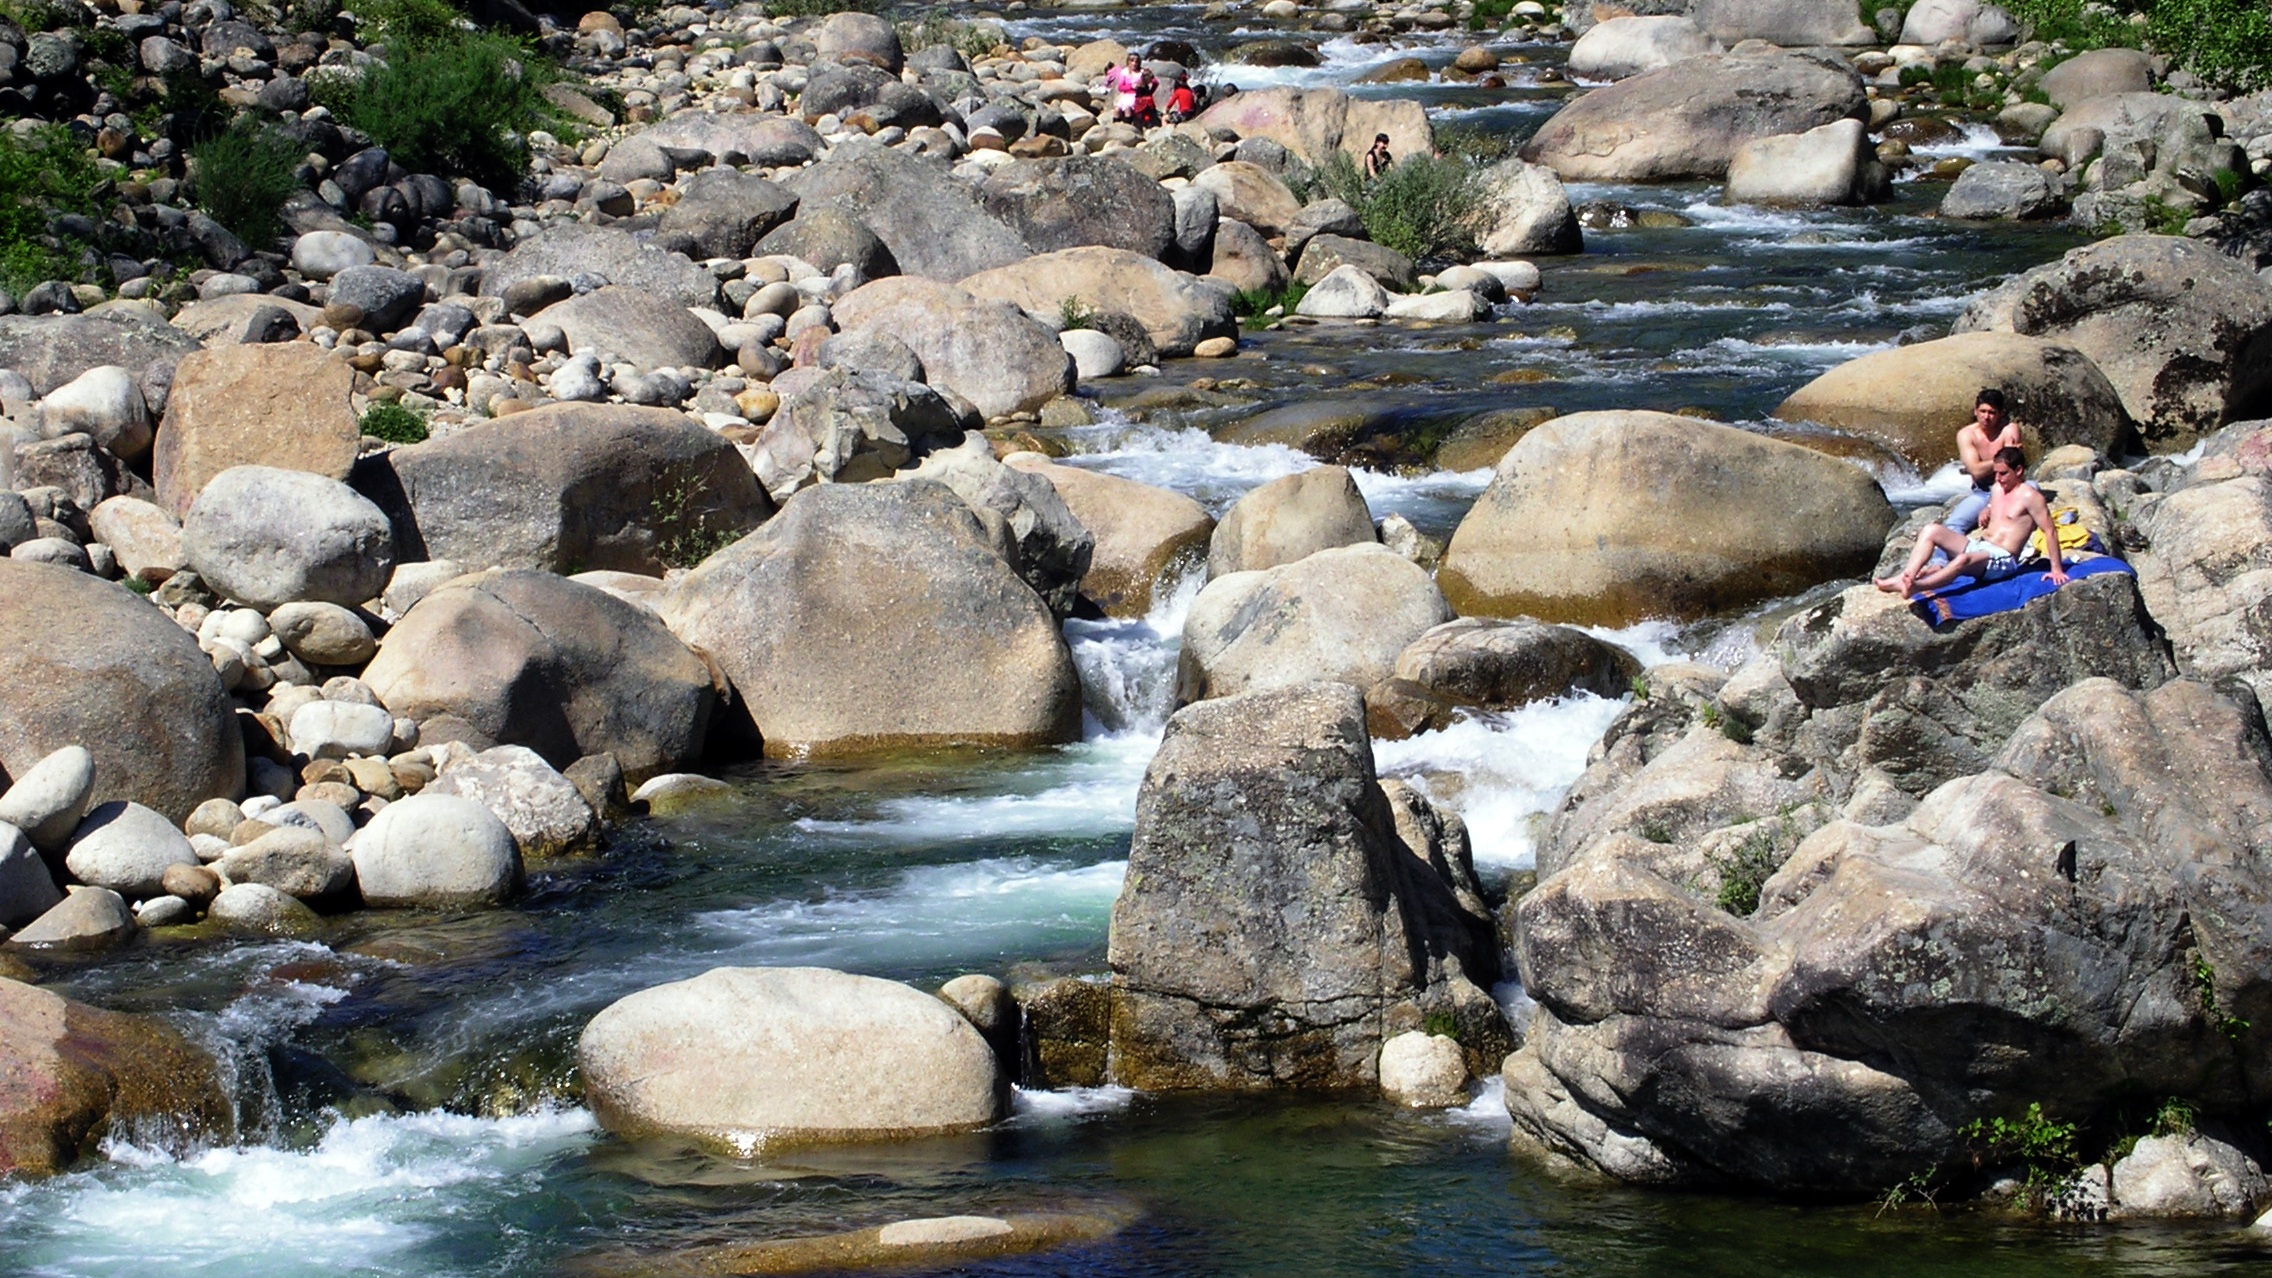
beach, landscape, water, rock, river, stream, rapid, body of water, rocks, spain, extremadura, water feature, watercourse, wadi